Socialist realism

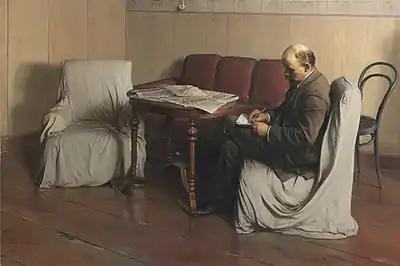
Isaak Brodsky, "Lenin in Smolny" (1930), living up to the title of "realism" more than most works of the style

Stalin's adversary, Leon Trotsky, was highly critical of this rigid approach towards the arts. He viewed cultural conformity as an expression of Stalinism in which "the literary schools were strangled one after the other" and the method of command extended across various areas from scientific agriculture to music. Overall, he regarded socialist realism to be an arbitrary construct of the Stalinist bureaucracy.